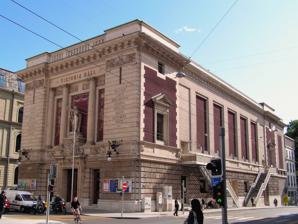
Building: Victoria Hall (Geneva)
Country: France
Year built: 1894
Victoria Hall Victoria Hall facade The Victoria Hall is a 1,700-seat concert venue in Geneva . Mainly it is home to the Orchestre de la Suisse Romande but it also hosts performers in song , jazz and world music . History It was built in 1891–1894 by architect John Camoletti and financed by the British consul, Daniel Fitzgerald Packenham Barton, who dedicated it to Queen Victoria (and perhaps privately to Victoria-Alexandrina-Julia Peel Barton). Barton gave the hall to the City of Geneva in 1901. The Victoria Hall was home to a wind band , the Harmonie nautique , before the founding of the Orchestre de la Suisse Romande by Ernest Ansermet in 1918, and remained so until 1976 when Harmonie nautique ceased operating. During this period it was also used as a studio for recordings. Arson caused a disastrous fire on 16 September 1984. Much original artwork was lost, including decorative paintings by Ernest Biéler , as was the massive original pipe organ. The building was then slowly restored, with a new and equally large organ being installed in 1993, and today it is registered on the cantonal list of heritage buildings. But the paintings were replaced by a contemporary work by Dominique Appia . Description The main entrance faces east. The auditorium has a parterre and two layers of balconies. The organ dominates the back of the stage. References